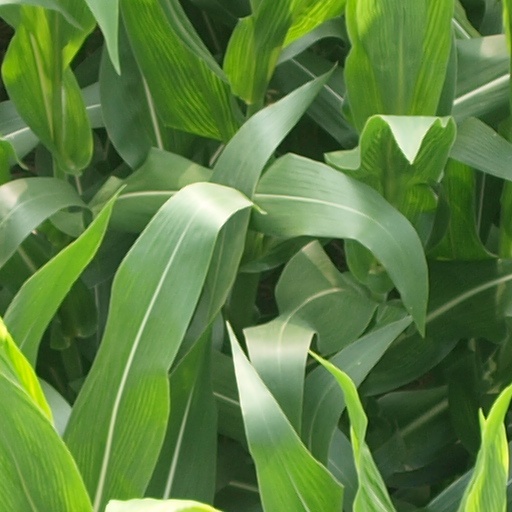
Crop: maize; corn